Low Kim Pong

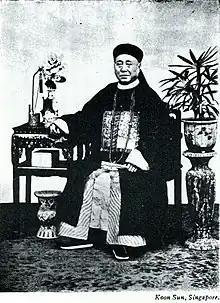

Low Kim Pong (Simplified Chinese: 刘金榜; Traditional Chinese: 劉金榜) (29 November 1837 - 18 December 1909), was a prominent Chinese trader in Singapore. He was a leader of the Hokkien community in Singapore.